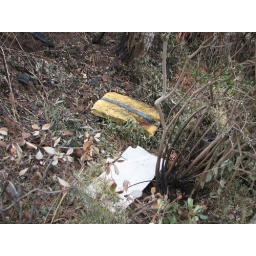
Stuff from house behind us on the hill in our back yard